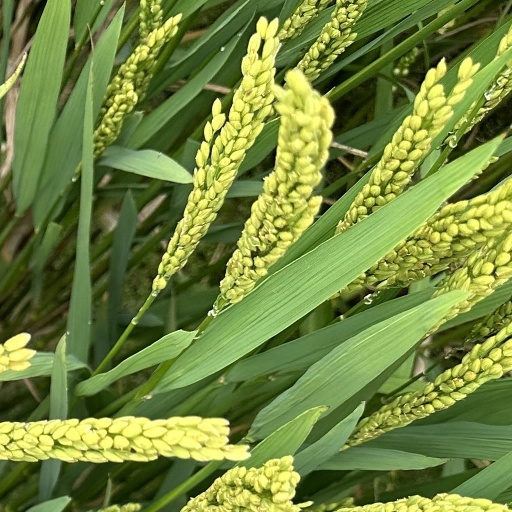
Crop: rice